1947 Sylhet referendum

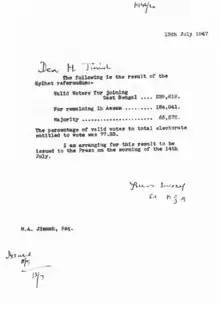
Sylhet Referendum results

India received three and a half thanas of Sylhet. Along with Karimganj, Zakiganj was also to be a part of independent India, but this was prevented by a delegation led by Sheikh Mujibur Rahman. Thus, most of the Sylhet District joined East Pakistan, which later emerged as the new country of Bangladesh in 1971 following the Bangladesh War of Independence.